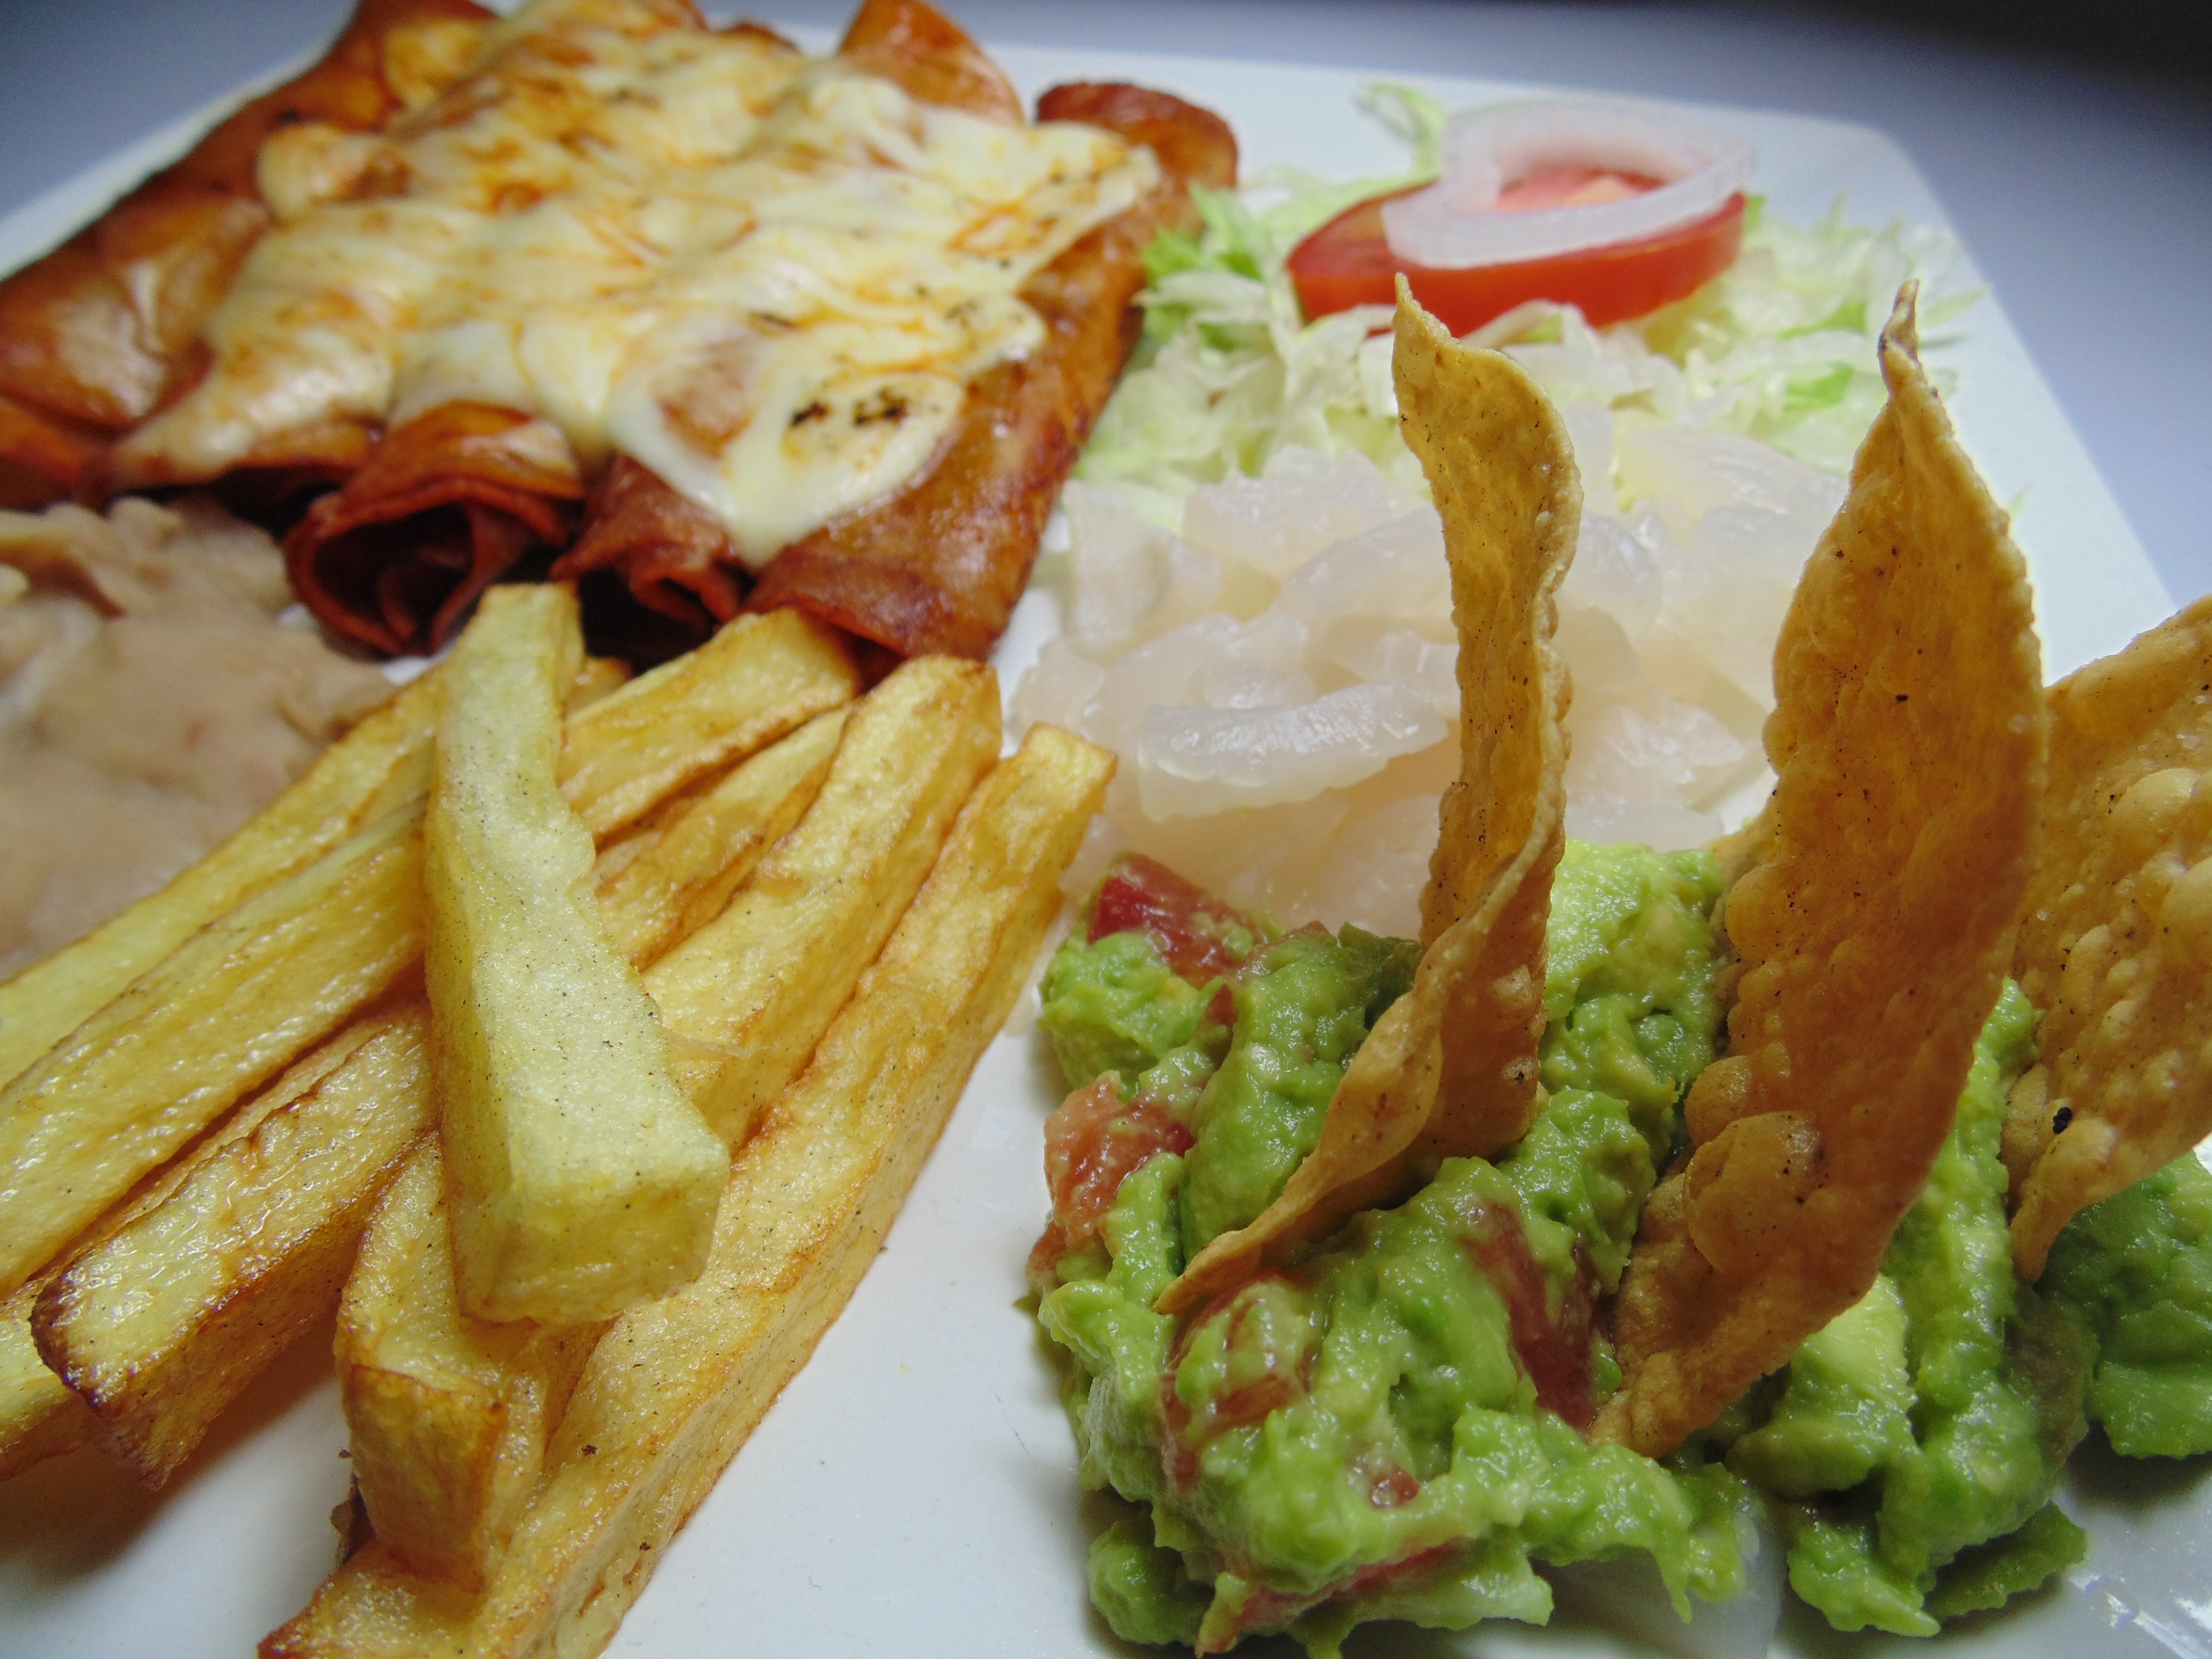
dish, meal, food, produce, breakfast, fast food, meat, lunch, cuisine, sandwich, tapas, vegetarian food, french fries, junk food, mexican food, fried food